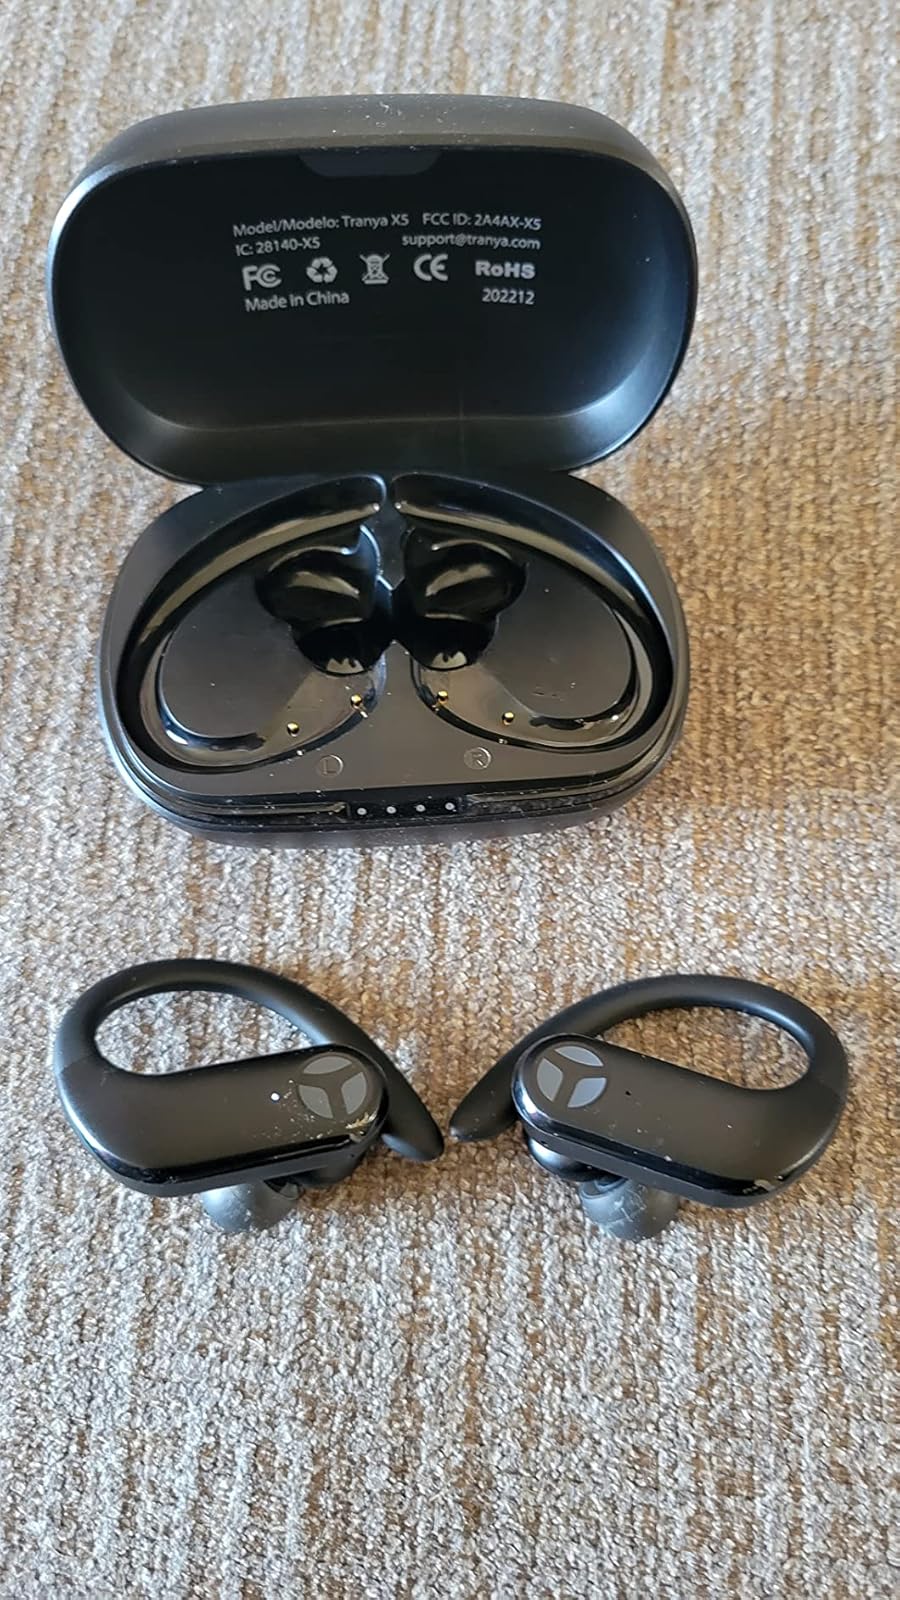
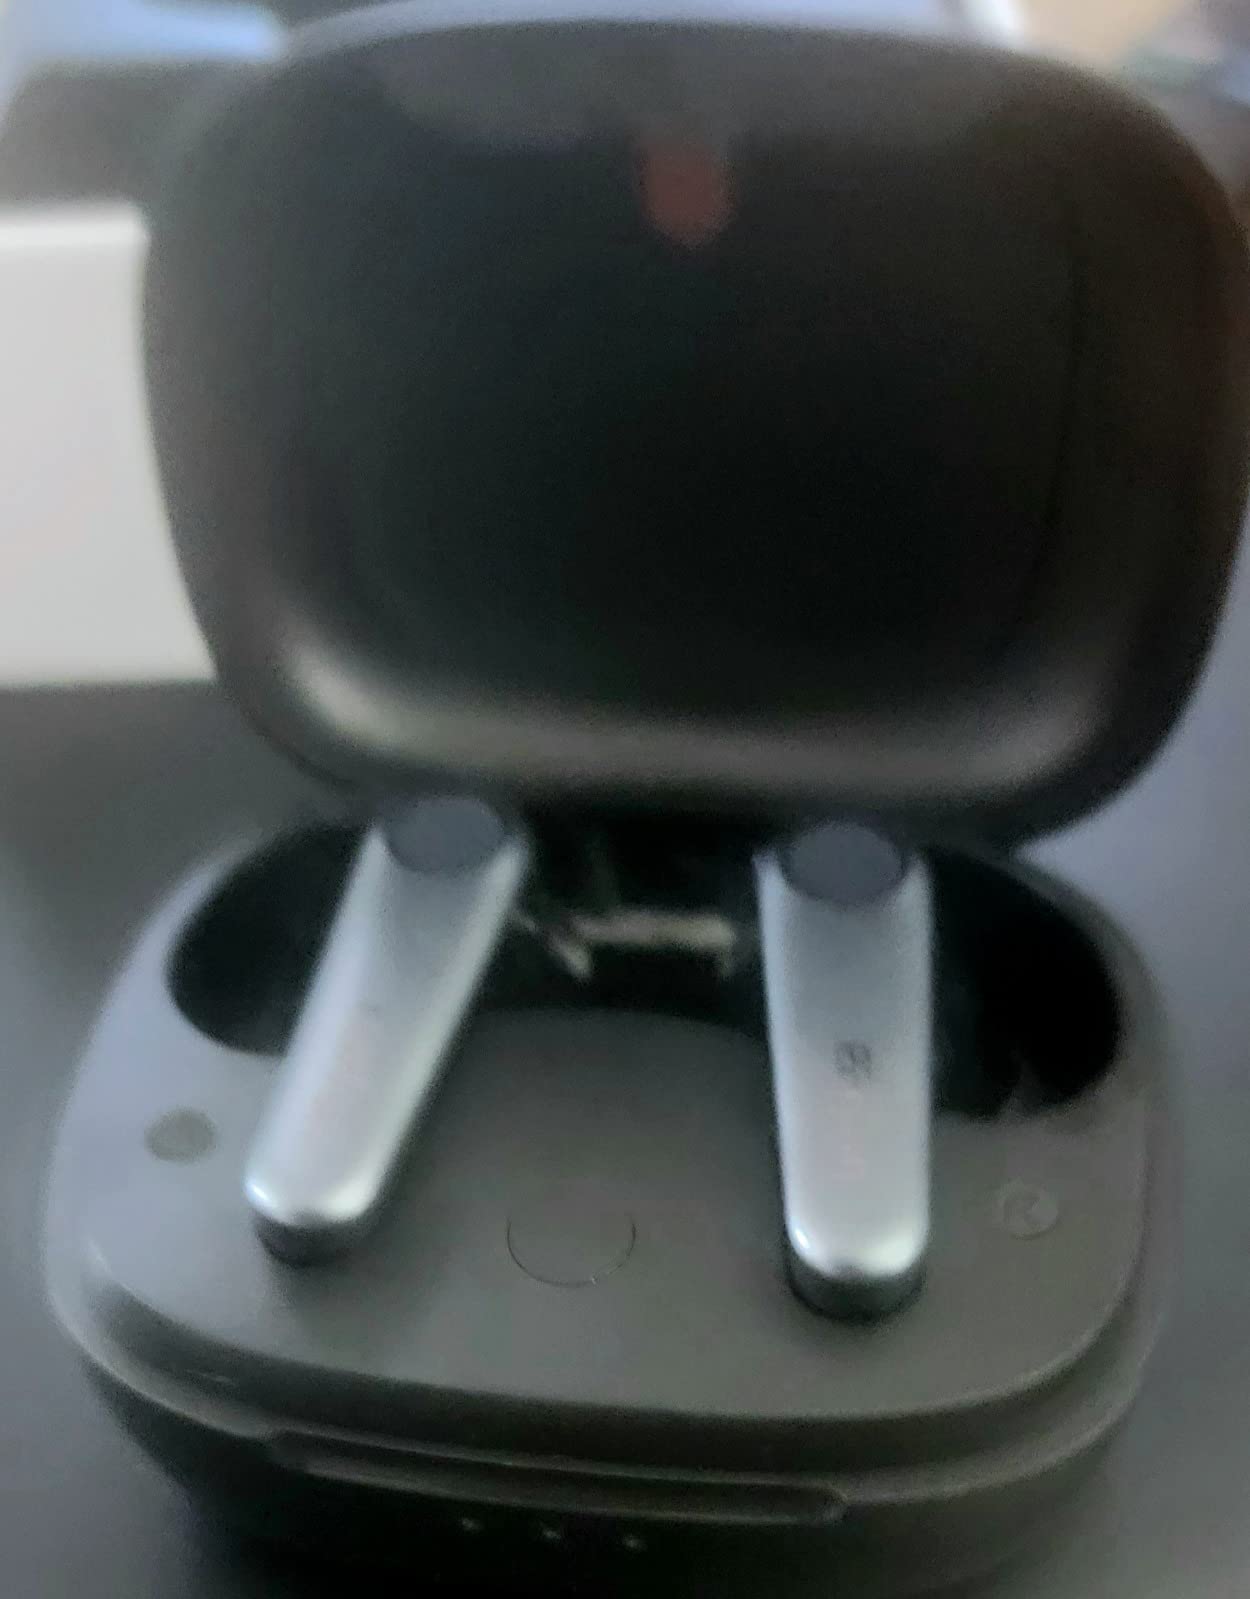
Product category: earbuds
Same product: no